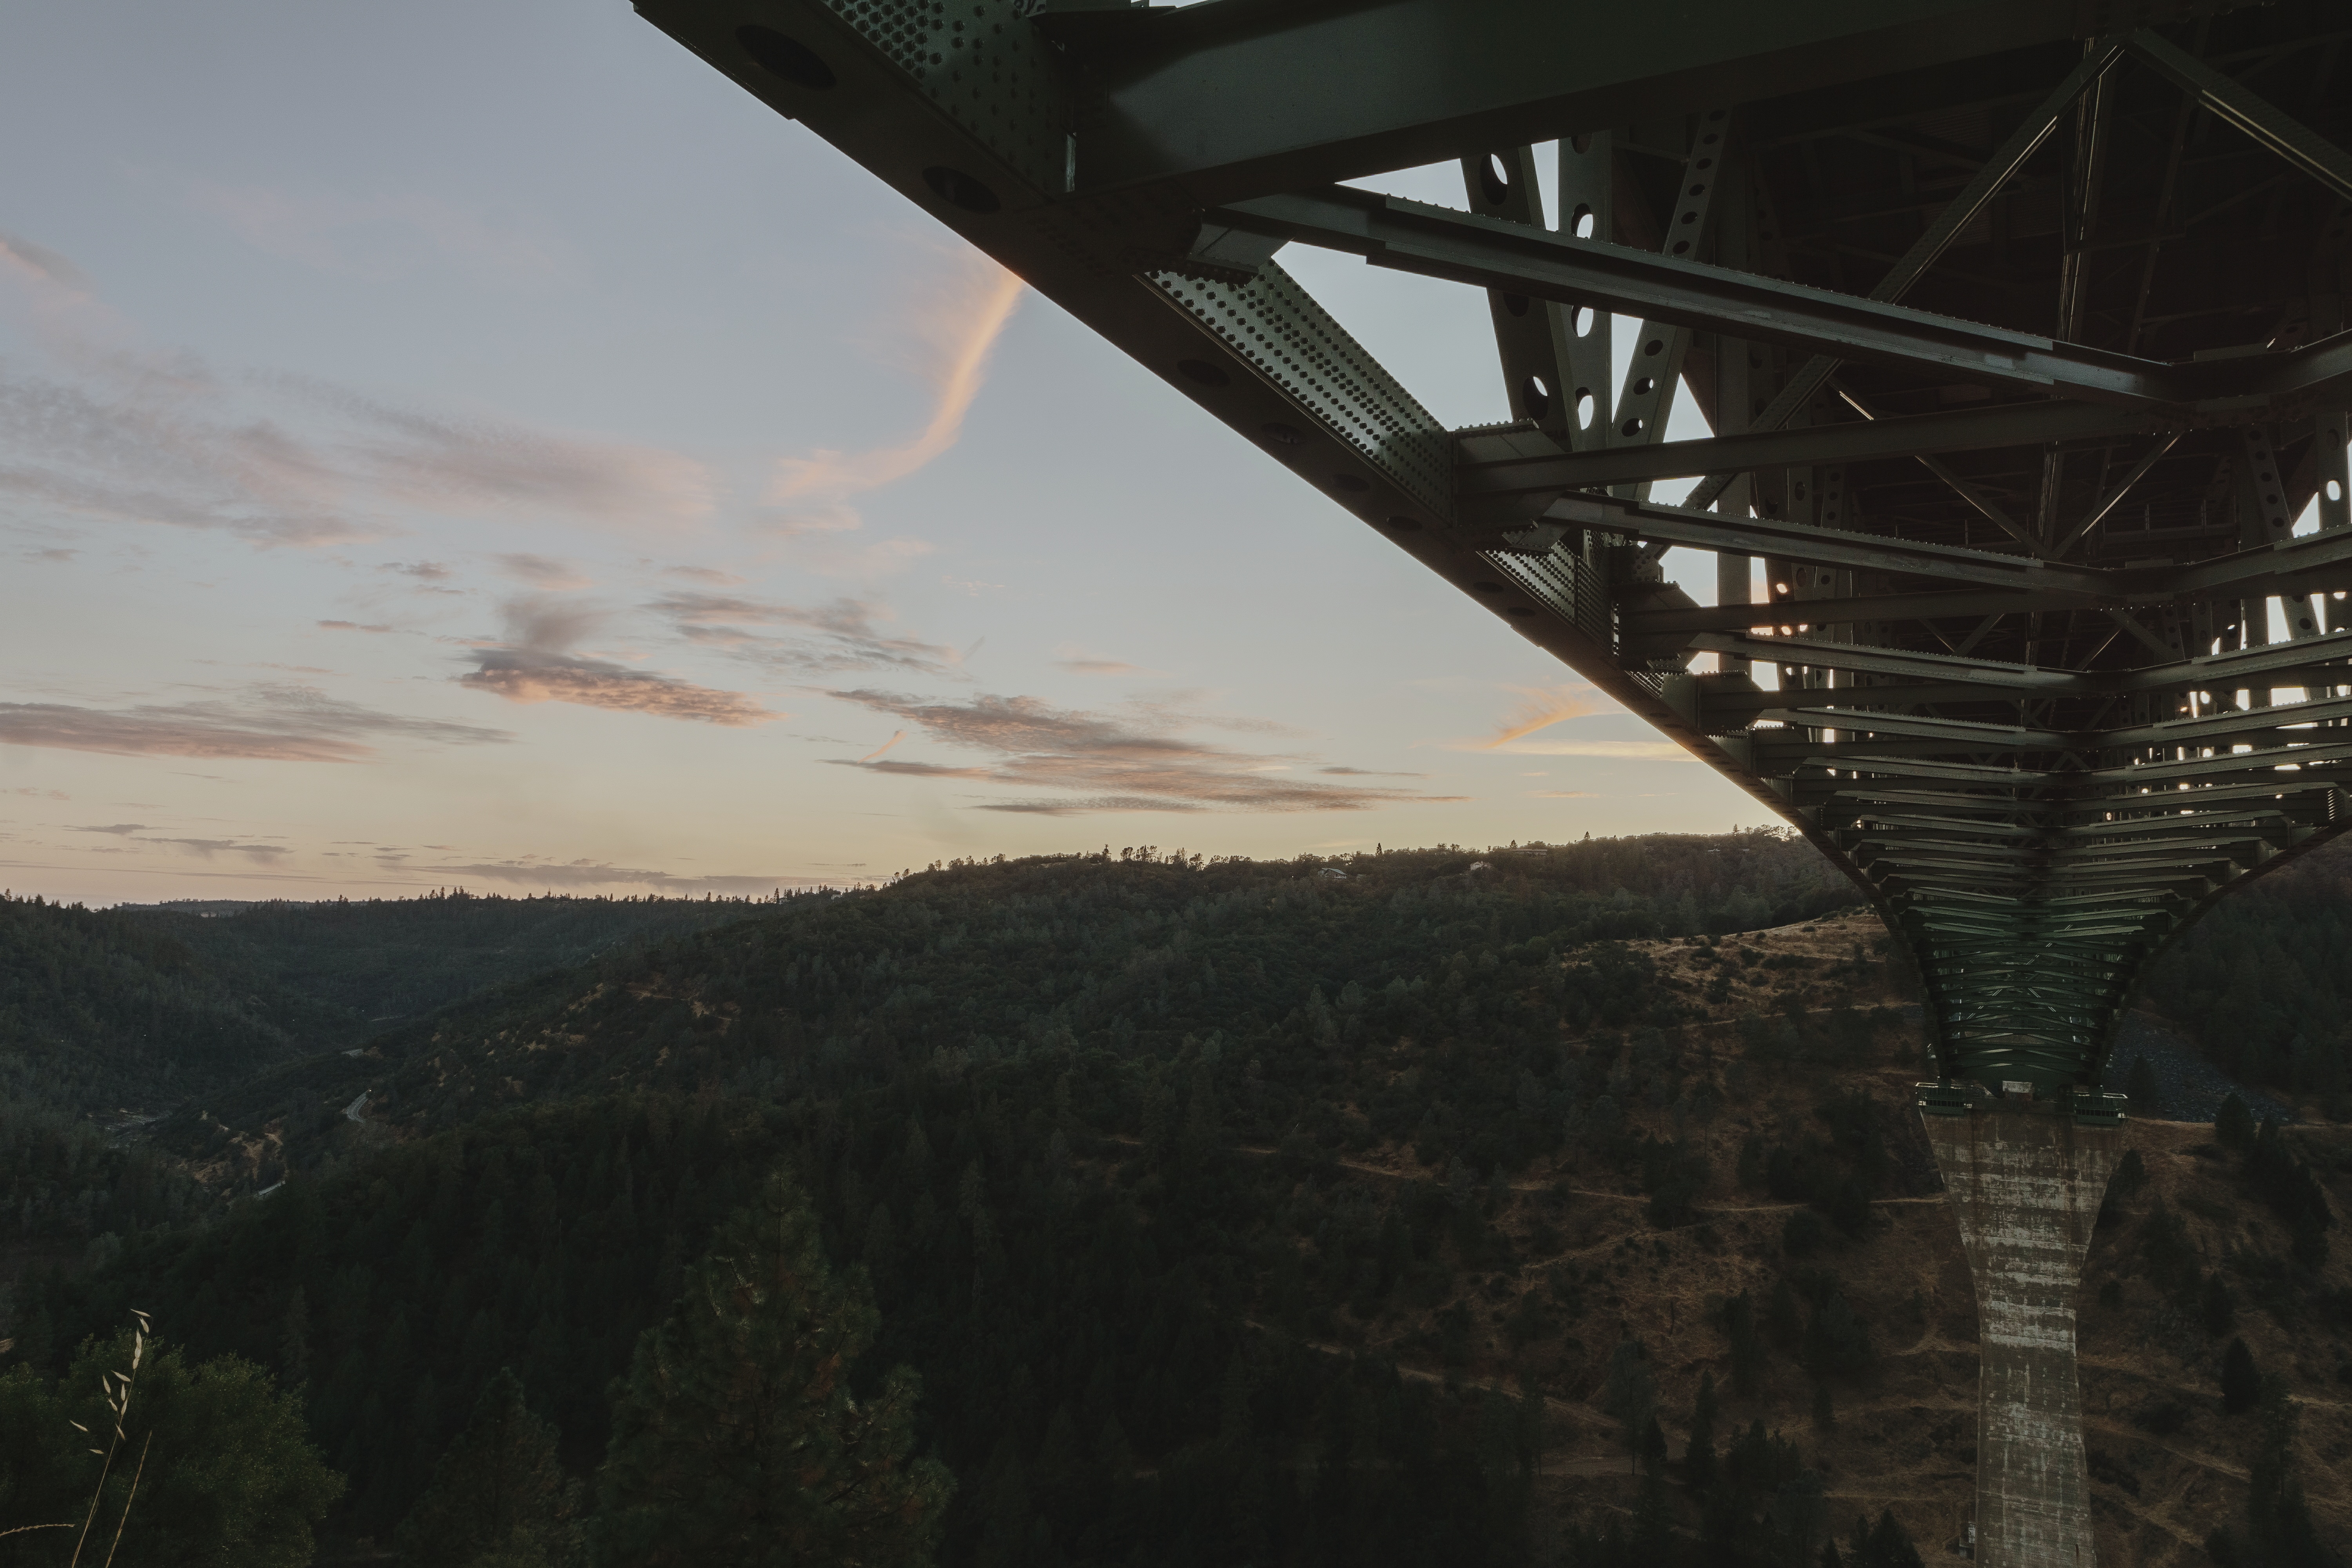
sky, bridge, sunlight, evening, atmosphere of earth